August Rush

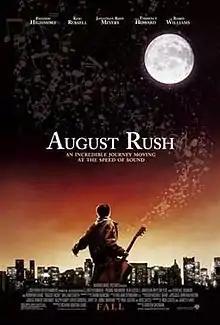
Theatrical release poster

August Rush is a 2007 musical drama directed by Kirsten Sheridan & produced by Richard Barton Lewis. The screenplay is by Nick Castle and James V. Hart, with a story by Paul Castro and Castle. It involves an 11-year-old musical prodigy living in an orphanage who runs away to New York City. He begins to unravel the mystery of who he is, while his mother is searching for him and his father is searching for her. The many sounds and rhythms he hears throughout his journey culminate in a major instrumental composition that concludes with his score, "August's Rhapsody".